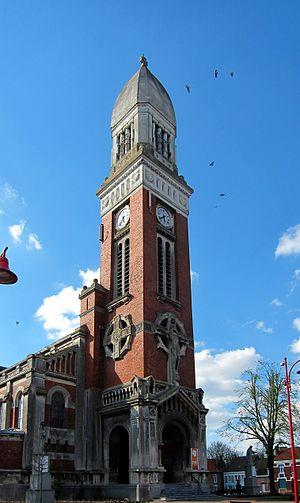
Clocher de l'église de Steenwerck.
Steenwerck est une commune française située dans le département du Nord en région Hauts-de-France.